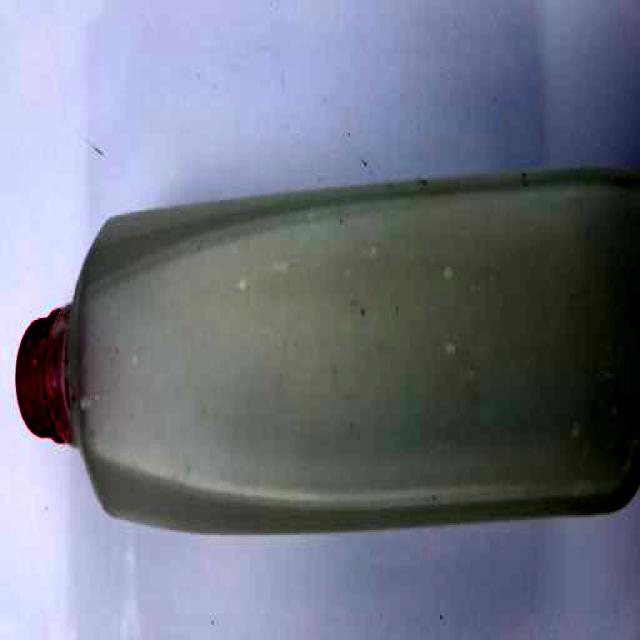
Label: Plastic